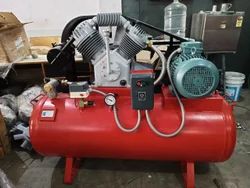
Label: Reciprocating_Air_Compressor